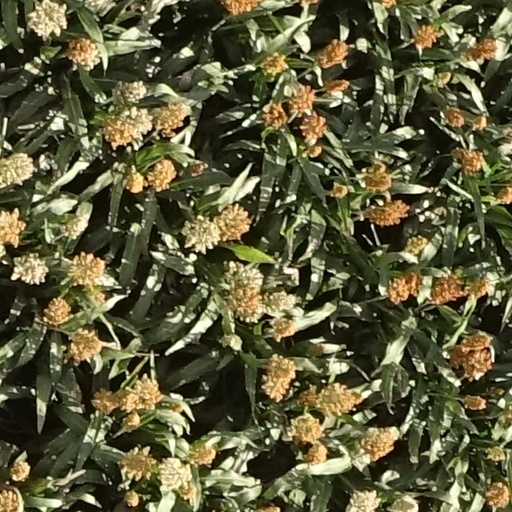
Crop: sorghum